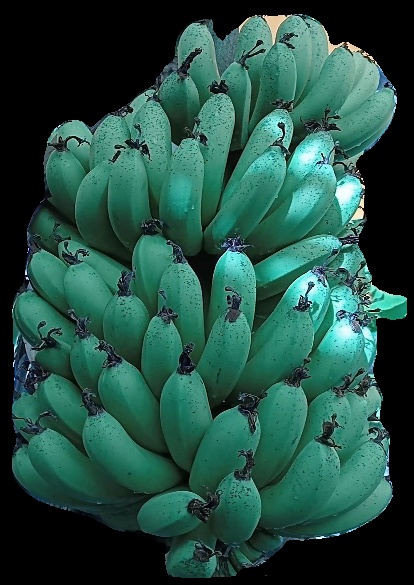
Variety: pachbale
Grade: grade1